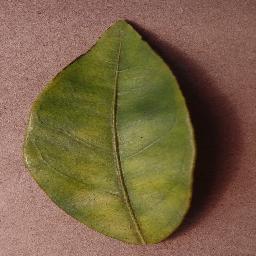
Label: Orange___Haunglongbing_(Citrus_greening)